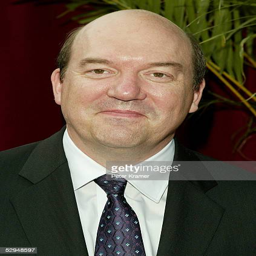
actor attends television broadcasting business upfront at american cuisine restaurant